Redworth Hall

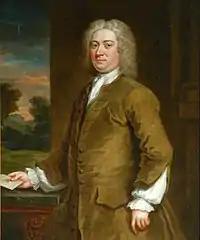
Robert Surtees (1694-1785)

Their eldest son Robert Surtees (1694-1785) was the owner of Redworth Hall for forty years. In 1744 he married Dorothy Lambton, second daughter of Thomas Lambton of Hardwick. In the same year as his marriage Robert made substantial alterations and additions to the Hall and added a rear wing.